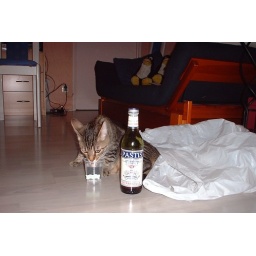
Of course, the cat didn't drink alcohol (Pastis) , that was water in that glass :)